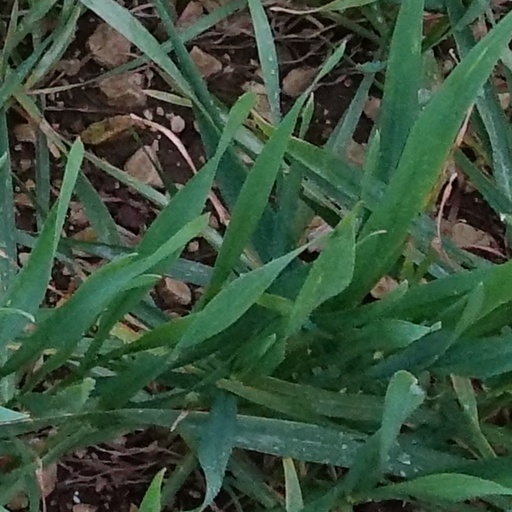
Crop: wheat